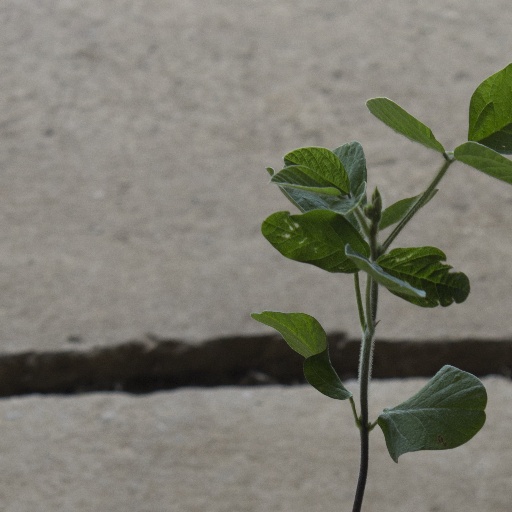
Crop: soybean